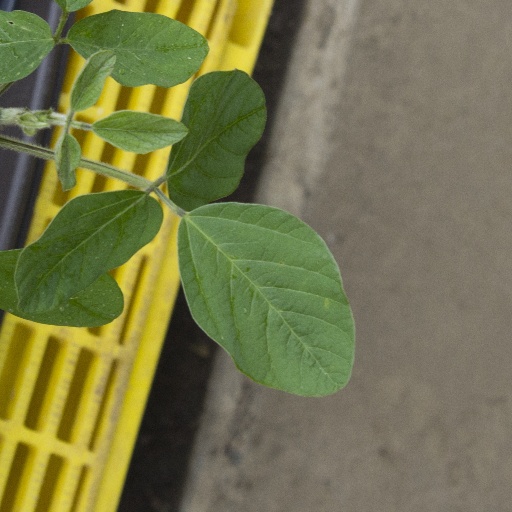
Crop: soybean